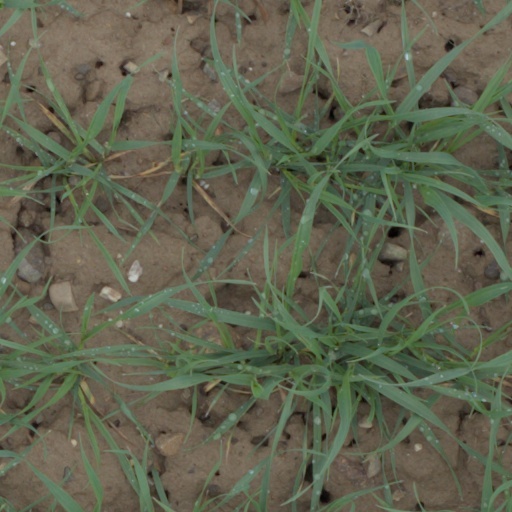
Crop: wheat